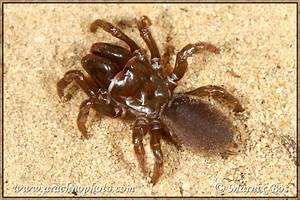
Label: ragno